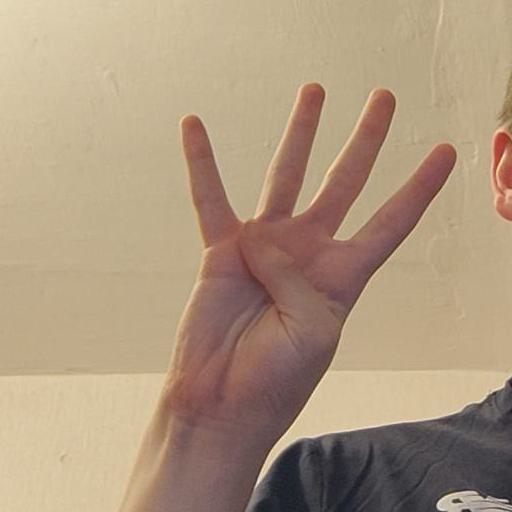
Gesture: four